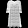
Label: Dress